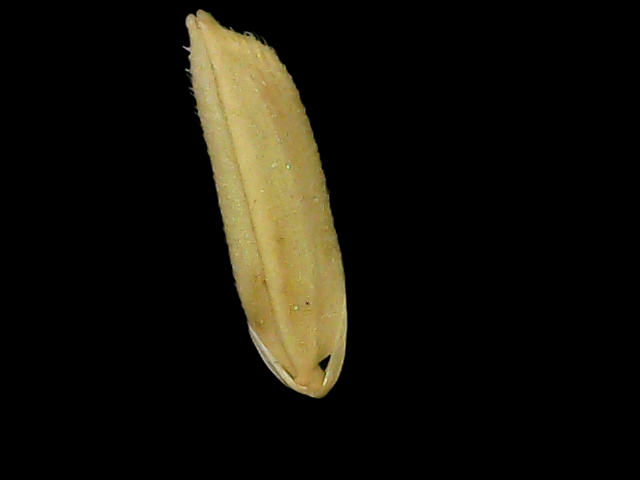
Rice variety: Bd75